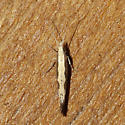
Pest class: diamondback_moth